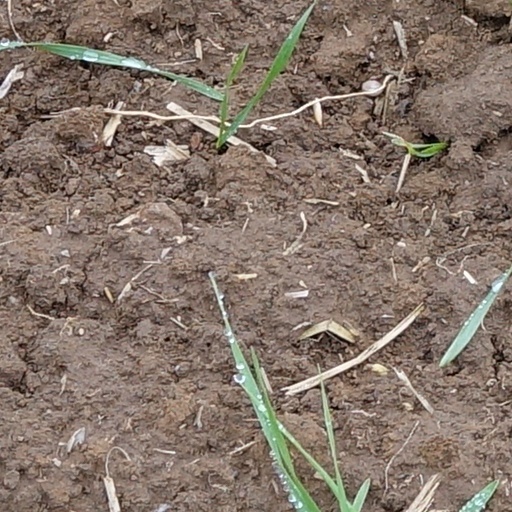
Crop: wheat